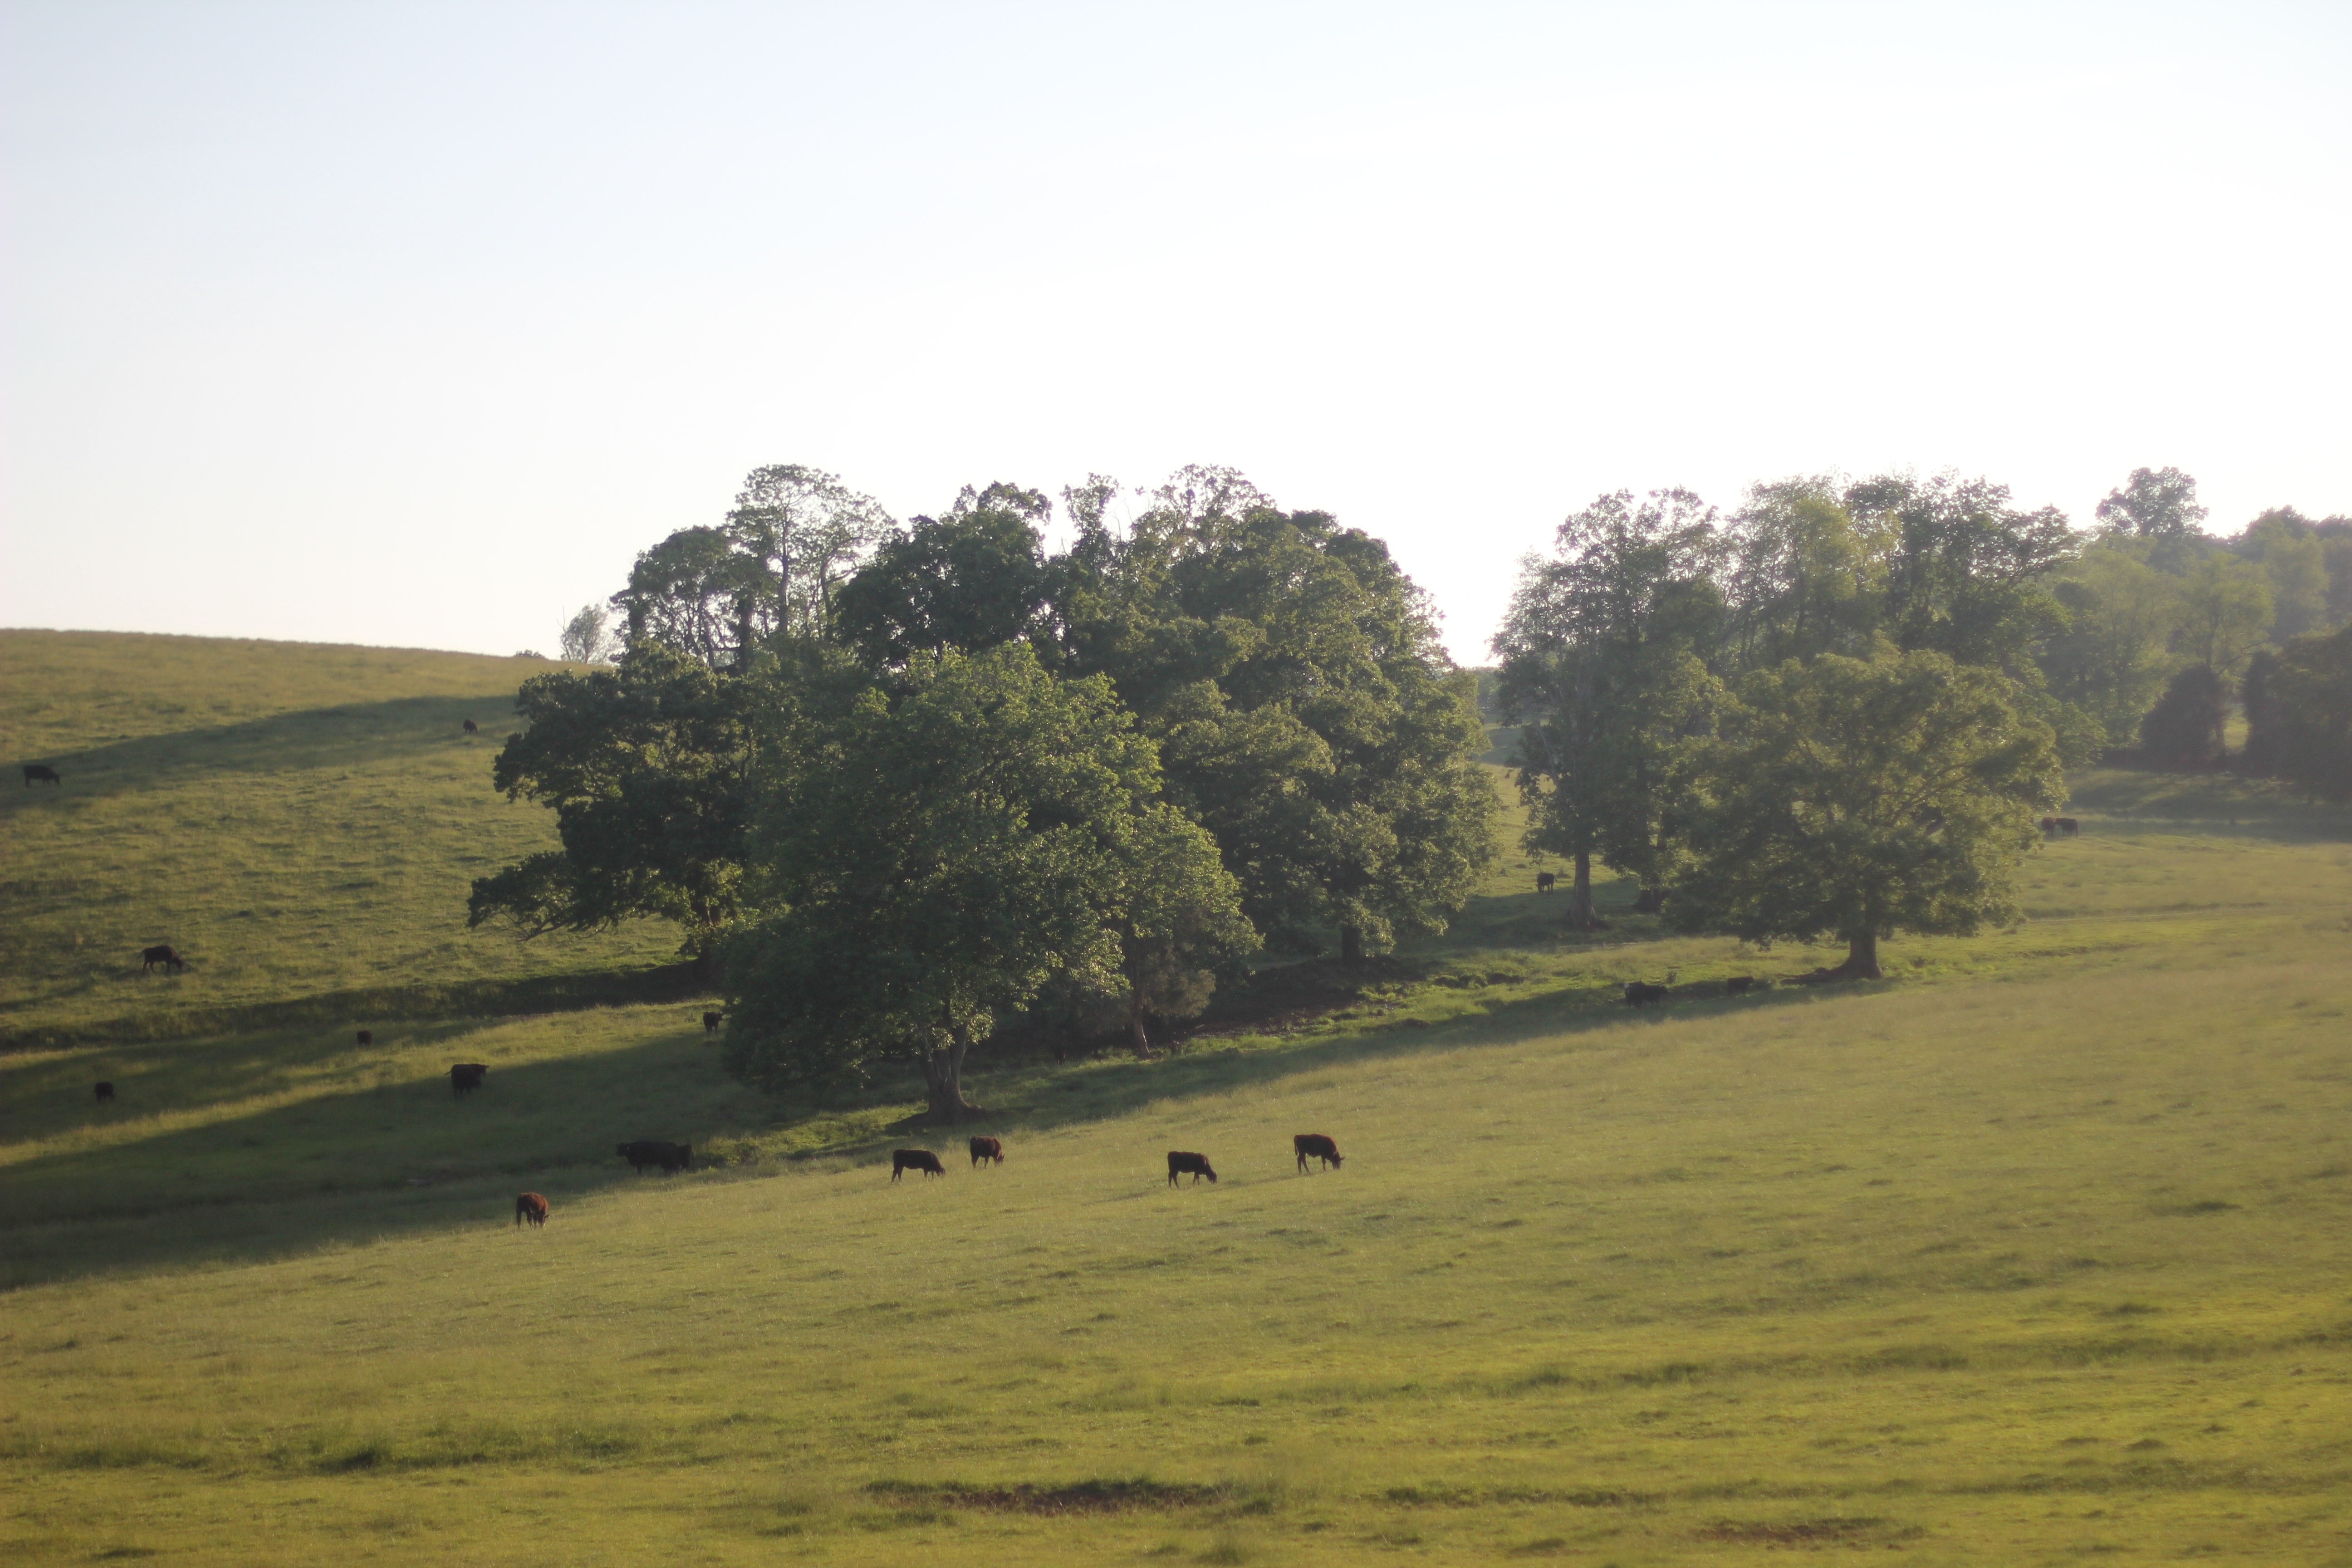
landscape, tree, grass, field, farm, meadow, prairie, hill, pasture, ranch, savanna, plain, grassland, plateau, habitat, safari, ecosystem, steppe, rural area, natural environment